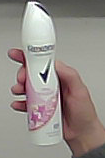
Product: rexona_spray